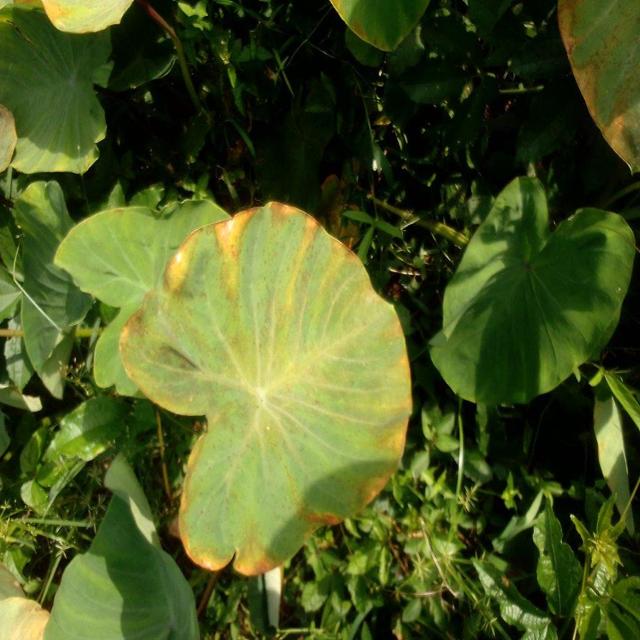
Label: Mid_Blight